Divisions of the Liberation Tigers of Tamil Eelam

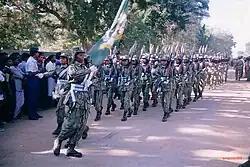
LTTE women's wing of Victor anti-tank regiment(Front) and General Purpose Machine Gun Team(Rear) marching in a parade.

Ratha Regiment was the assigned air defence unit of the LTTE and gave personnel protection to LTTE supremo Velupillai Prabakaran. Until 2002 this unit was a part of the Imran-Pandian regiment of LTTE and was known as the Ratha Airdefence Team. After 2002 many cadets from other units were included and the unit expanded as the 'Radha Air-defence Regiment'. They were further divided into:-